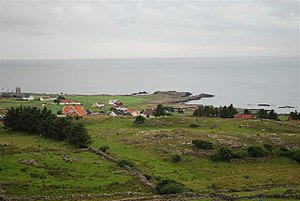
Lista / Oldtidslandskabet
Jølle.
Lista er en tidligere kommune i Agder fylke i Norge.